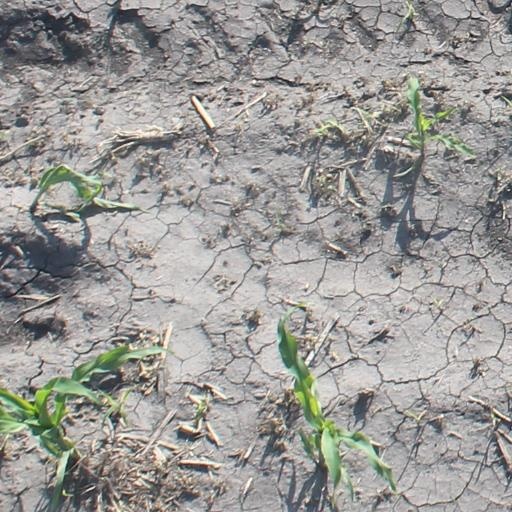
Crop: maize; corn